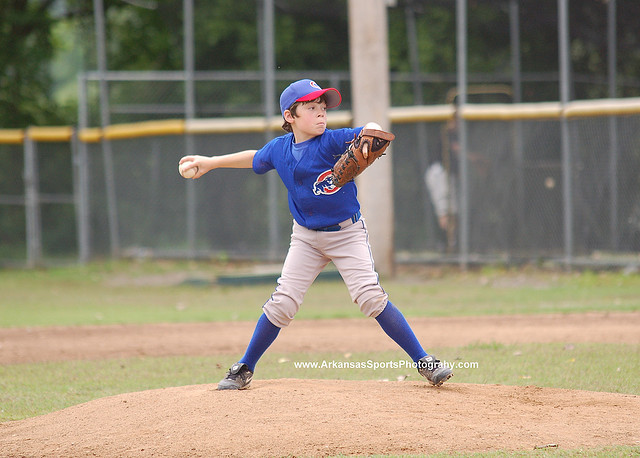
một cậu bé đang luyện tập ném bóng ở trên sân